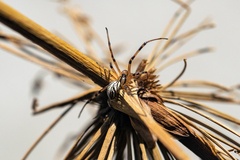
Species: Lactrodectus_hesperus